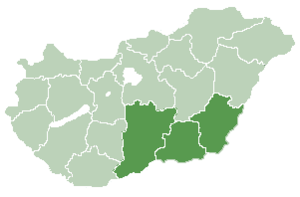
La Grande Plaine méridionale est une des sept régions économico-statistiques de Hongrie définies par la nomenclature d'unités territoriales statistiques et regroupant trois comitats : Bács-Kiskun, Békés et Csongrád.